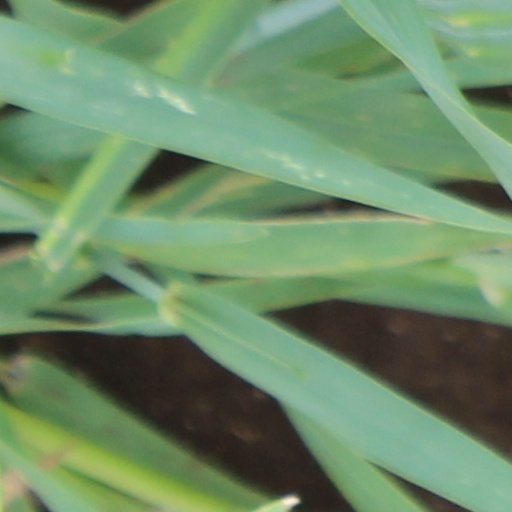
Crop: wheat